Anti–North Korean sentiment

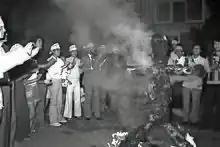
Just after the 1976 Korean axe murder incident, anti-Northern sentiment spiked in South Korea. In this image, South Koreans burn a paper effigy of North Korean leader Kim Il Sung in Seoul (1976)

In South Korea, hostility toward North Korea is called anti-North sentiment and is commonly associated with right-leaning politics. According to a 2014 BBC World Service poll, 3% of South Koreans viewed North Korea's influence positively, with 91% expressing a negative view, making South Korea, after Japan, the country with the most negative feelings of North Korea in the world.